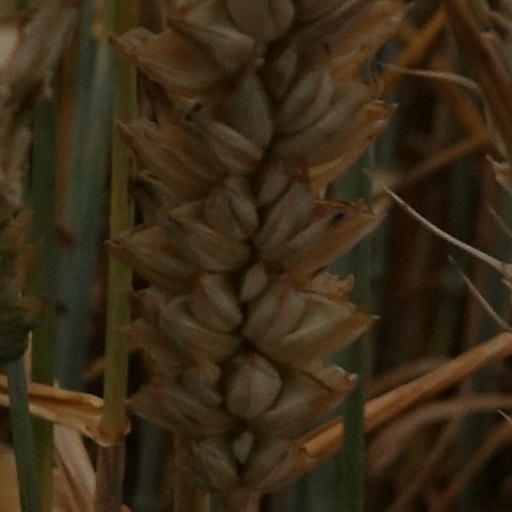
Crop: wheat